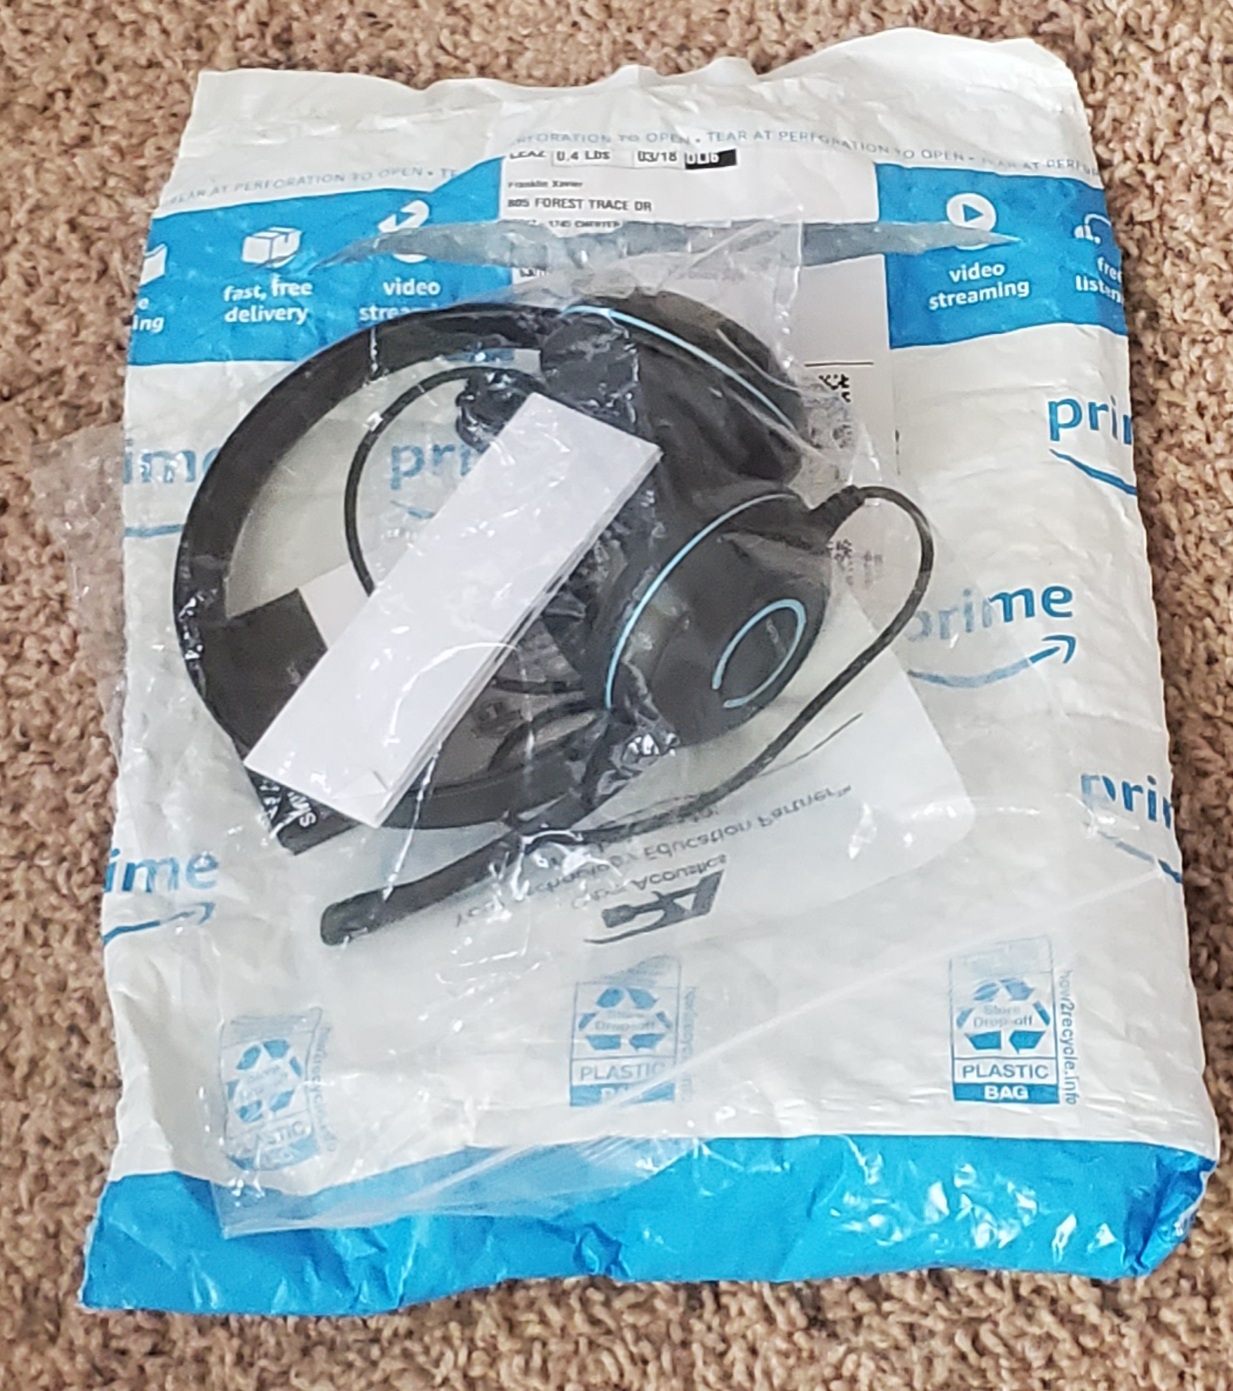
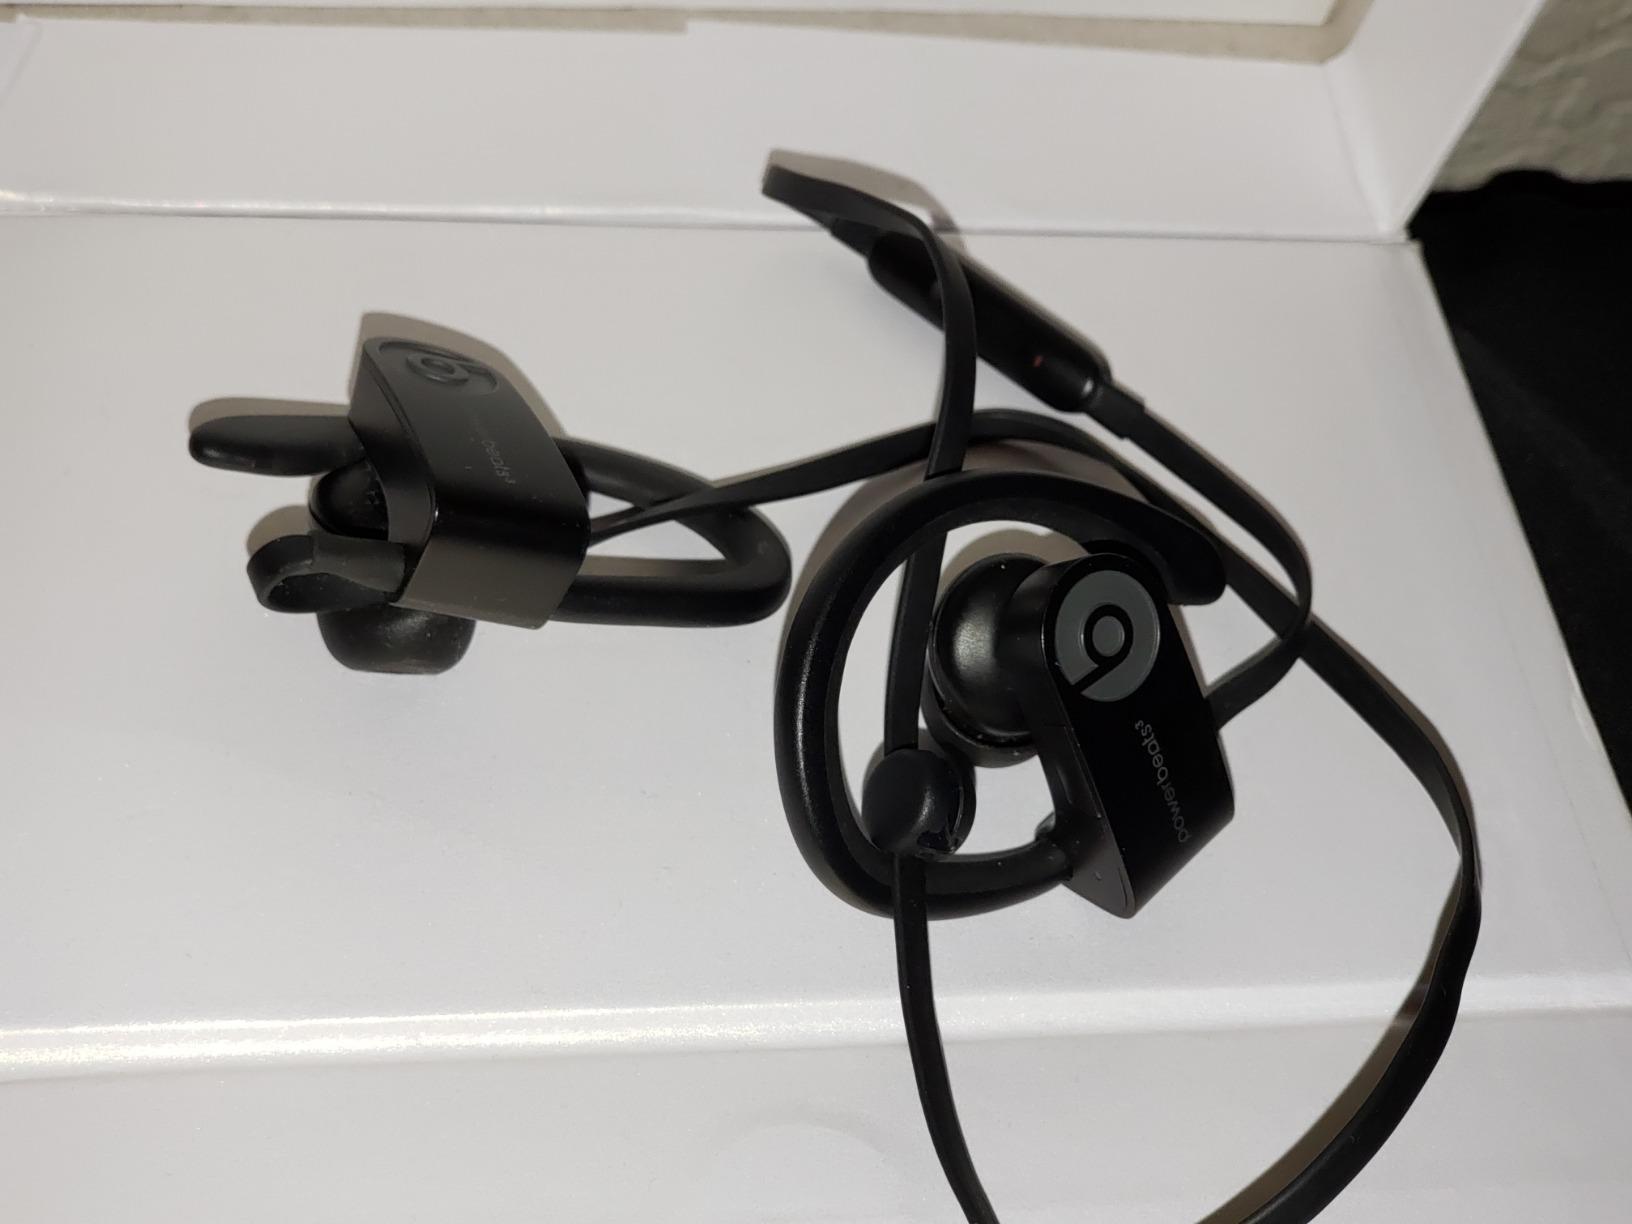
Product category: headphones
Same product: no